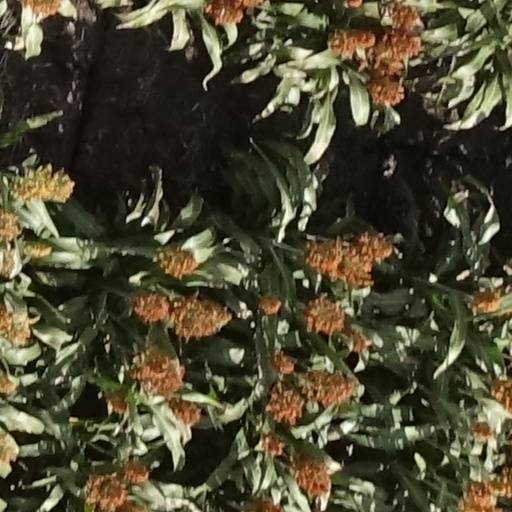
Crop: sorghum